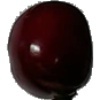
Label: cherry